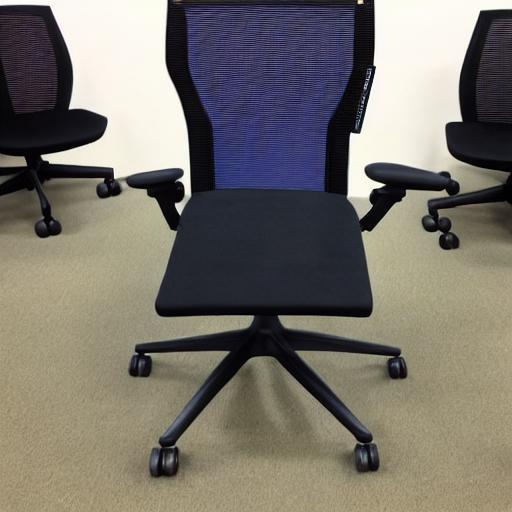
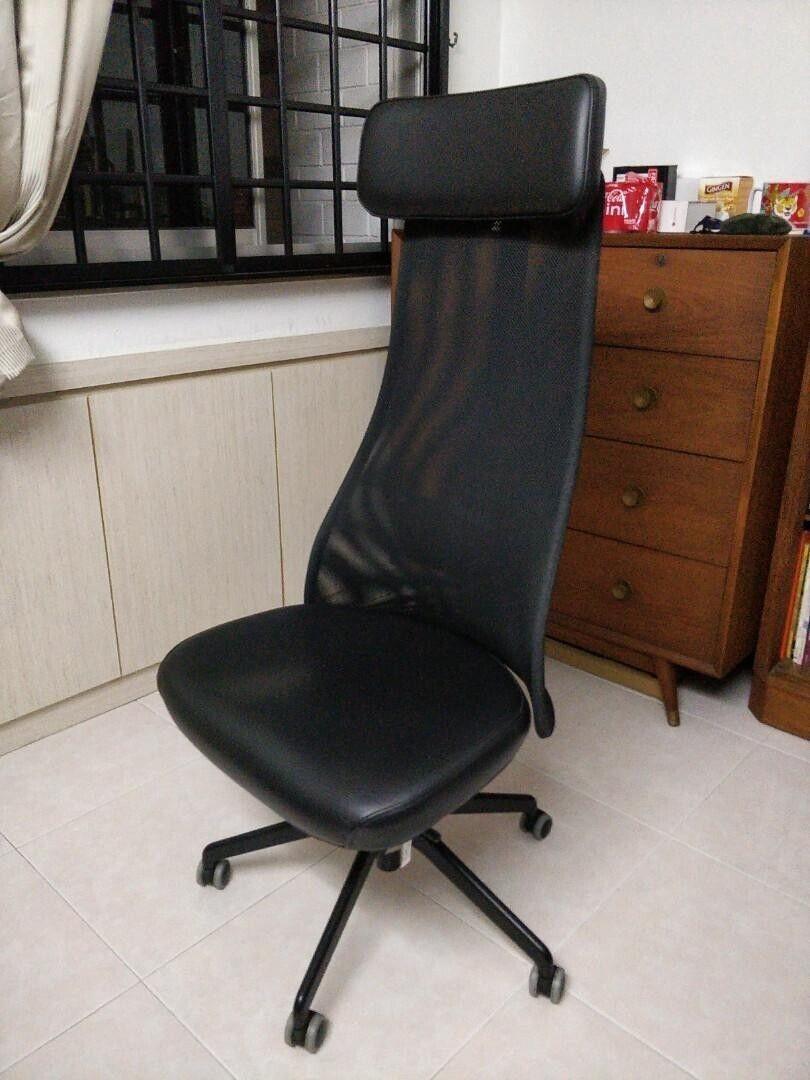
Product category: items_chair
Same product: no